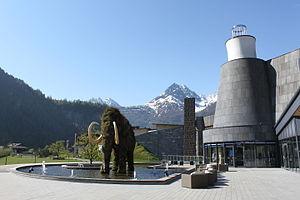
L'Aqua Dome est une station thermale de luxe situé à Längenfeld dans la vallée de l'Ötztal en Autriche.